History of Yorkshire

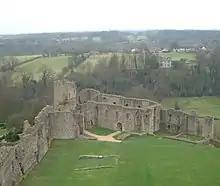
Richmond castle walls and towers seen from the Keep

King William I and the Normans did not immediately gain control over the whole of the country, and rebellions in the north of England, including Yorkshire, led to the Harrying of the North. The Anglo-Norman chronicler Orderic Vitalis condemned William the Conqueror for his cruelty in conducting a scorched earth campaign during the winter of 1069–70. Those who escaped initially hid in Yorkshire's woodland but many (some sources say 100,000) then died of famine or exposure when William salted the ground so nothing would grow. By 1071 the last native-led rebellion against Norman authority in Yorkshire had been suppressed. The severity of the Norman campaign is shown by the fall of land values in Yorkshire by two-thirds between 1069 and 1086. Domesday Book records that 25 continental magnates introduced into Yorkshire by the Conqueror held over 90% of the county's manors. The families who had previously held land were either deprived of their holdings or reduced to subtenants. Scholarship on the "harrying" does contain some dissent from this history. For instance the use of land value data does not confirm a specific policy of harrying. The difficulty experienced by kings administering the North compared to the South, produces a slanted view of land values and Domesday information.